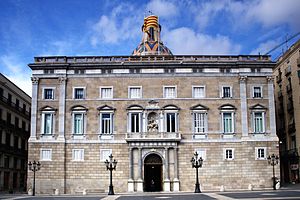
Palau de la Generalitat
Palau de la Generalitat.
Palau de la Generalitat de Catalunya er hovedsæde for Generalitat de Catalunya, Cataloniens regering. Bygningen ligger ved Plaça de Sant Jaume i Barcelona. I middelalderen holdt Diputació de la Generalitat til her. De kom sammen før første gang i 1283. Bygningen er blevet ændret gennem århundrederne. Muren, som vender ud mod gaden Carrer de Sant Honorat, er en påmindelse om hvordan, bygningen oprindelig så ud.